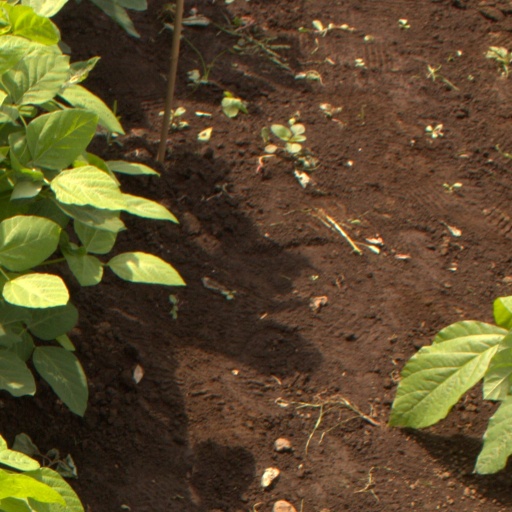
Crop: soybean